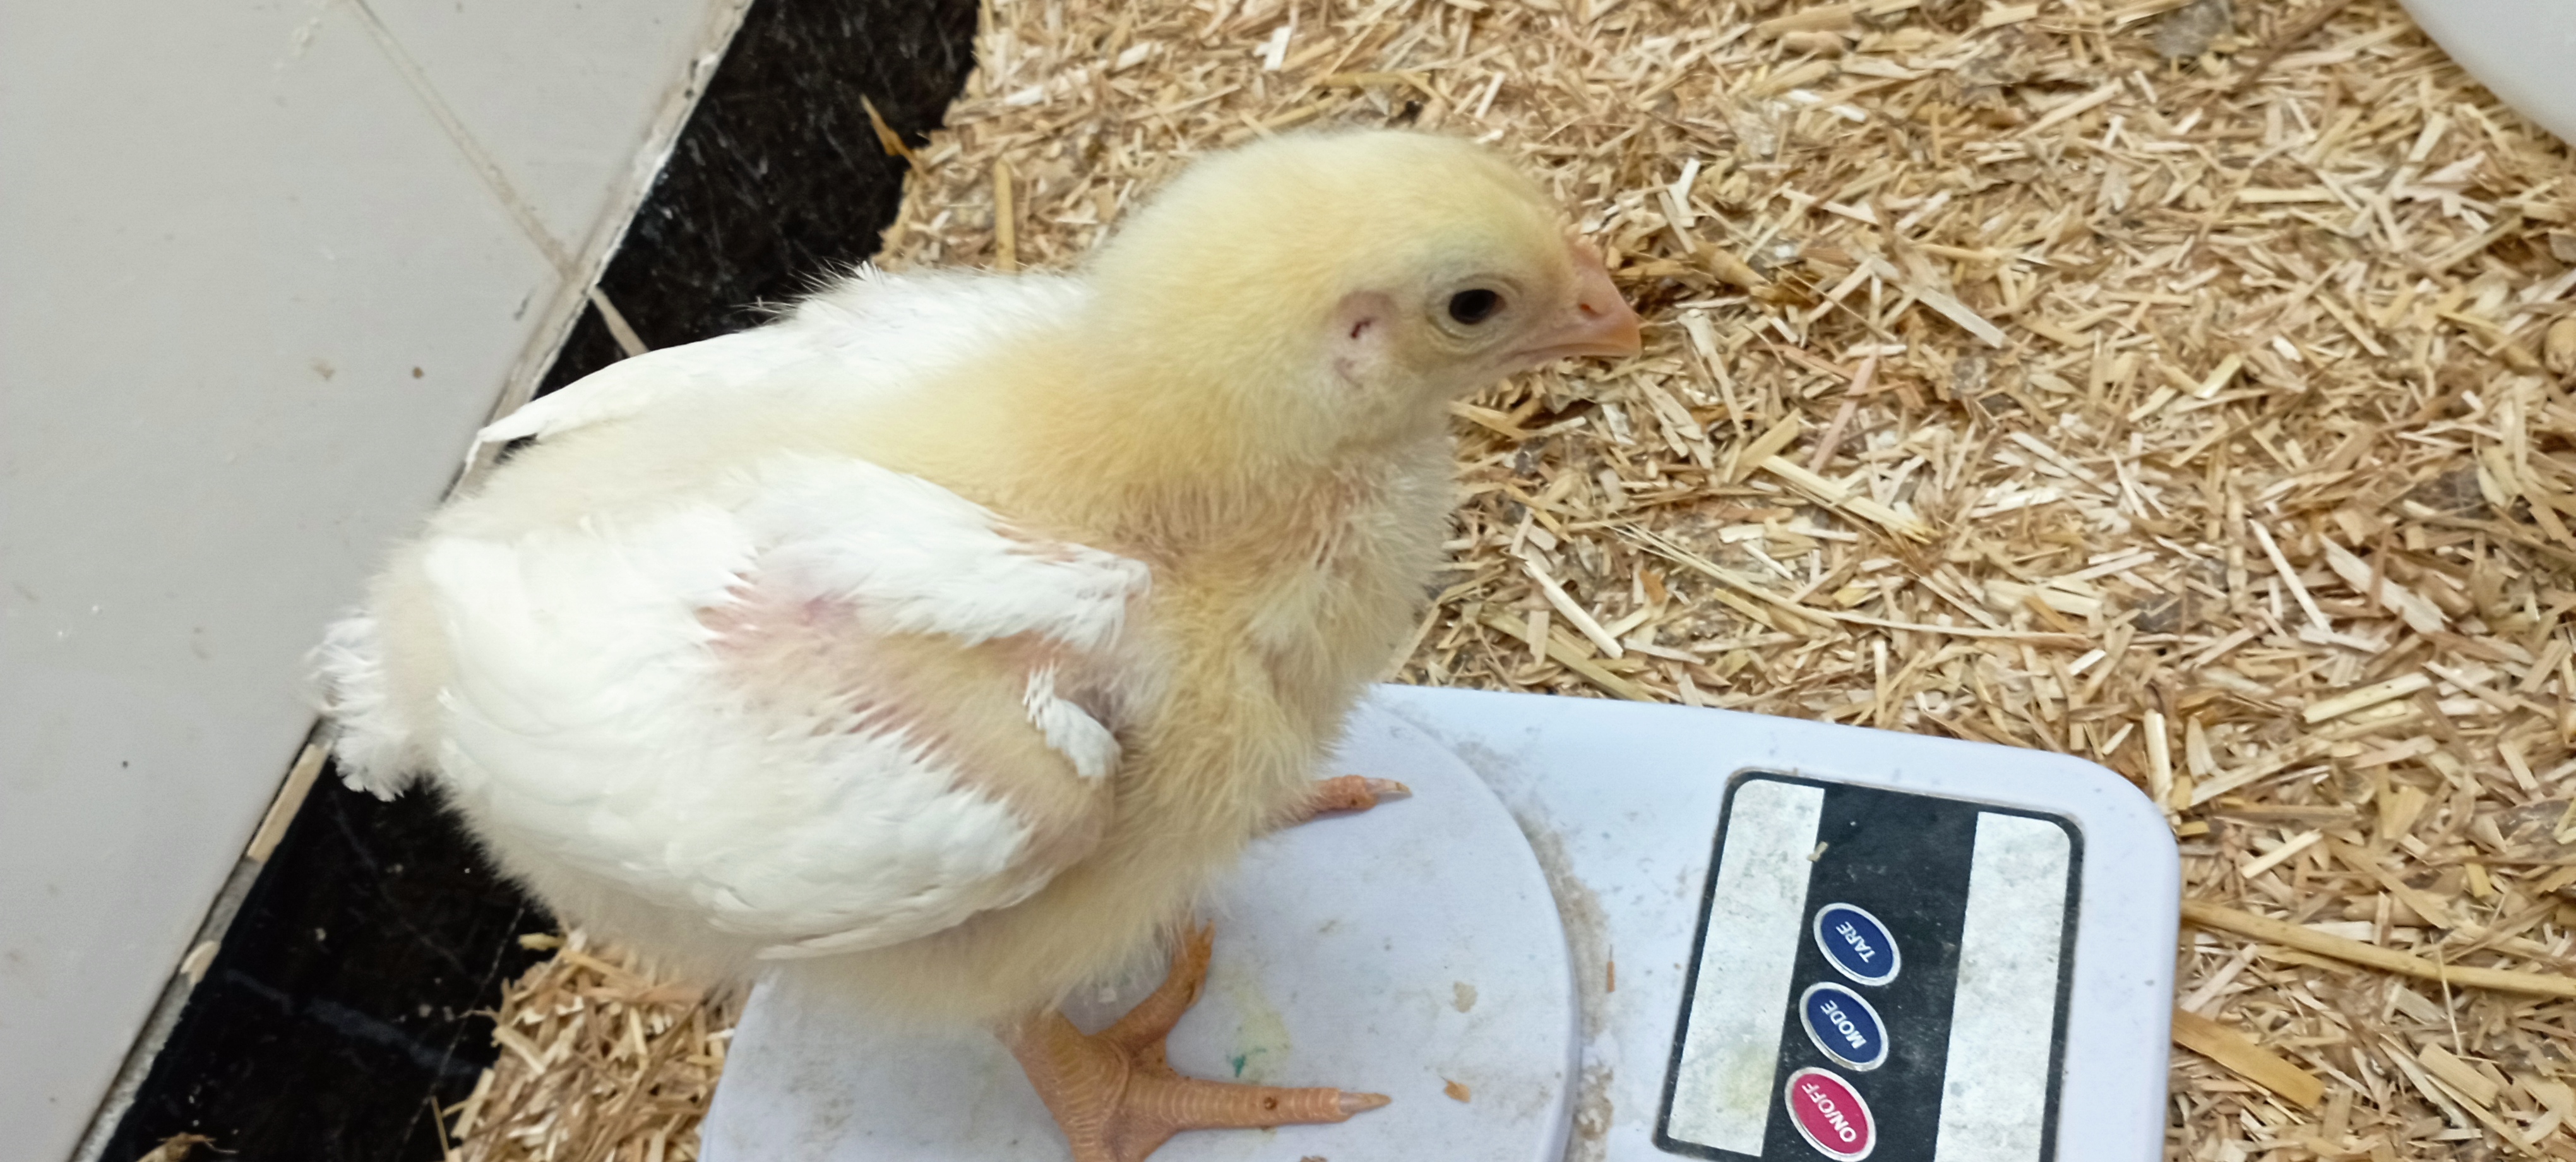
Weight: 369 g